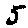
Label: 5